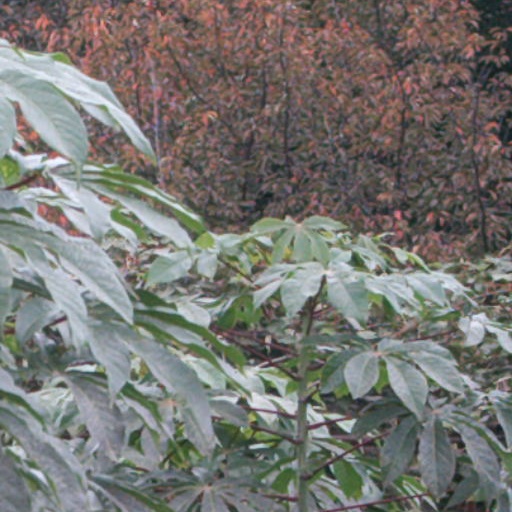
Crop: cassava